Robin Hood

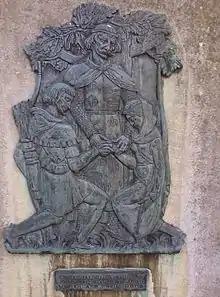
King Richard the Lionheart marrying Robin Hood and Maid Marian on a plaque outside Nottingham Castle

It is from the association with the May Games that Robin's romantic attachment to Maid Marian (or Marion) apparently stems. A "Robin and Marion" figured in 13th-century French 'pastourelles' (of which "Jeu de Robin et Marion" 1280 is a literary version) and presided over the French May festivities; "This Robin and Marion tended to preside, in the intervals of the attempted seduction of the latter by a series of knights, over a variety of rustic pastimes." In the "Jeu de Robin and Marion", Robin and his companions have to rescue Marion from the clutches of a "lustful knight". This play is distinct from the English legends, although Dobson and Taylor regard it as 'highly probable' that this French Robin's name and functions travelled to the English May Games, where they fused with the Robin Hood legend. Both Robin and Marian were certainly associated with May Day festivities in England (as was Friar Tuck), but these may have been originally two distinct types of performance. Alexander Barclay in his "Ship of Fools", writing in 1500, refers to " – but the characters were brought together. Marian did not immediately gain the unquestioned role; in "Robin Hood's Birth, Breeding, Valor, and Marriage", his sweetheart is "Clorinda the Queen of the Shepherdesses". Clorinda survives in some later stories as an alias of Marian.